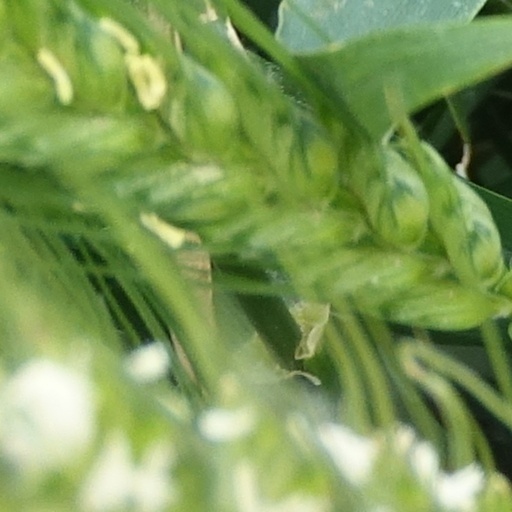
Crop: wheat